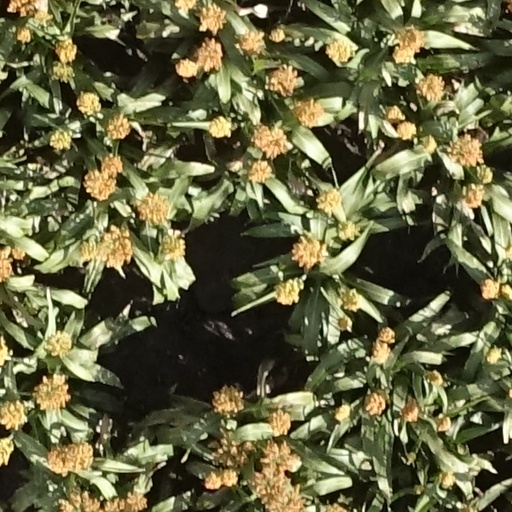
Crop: sorghum